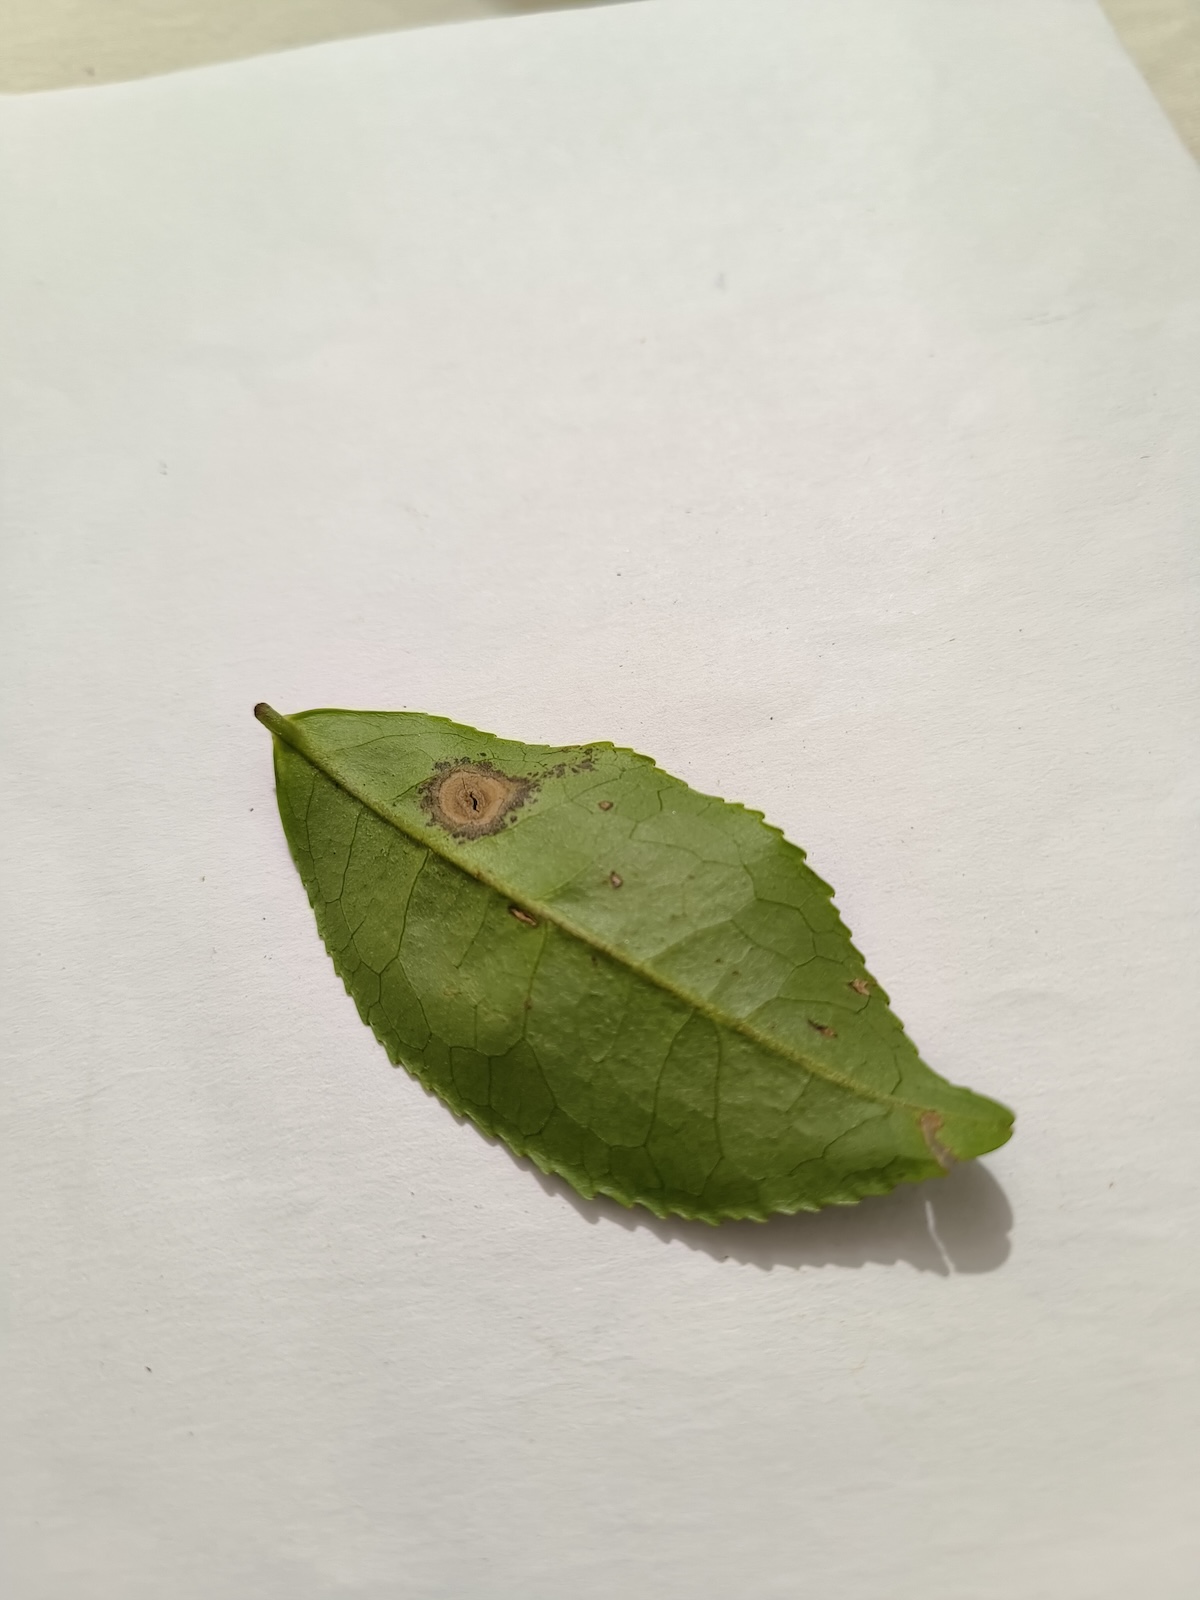
Label: Gray Blight